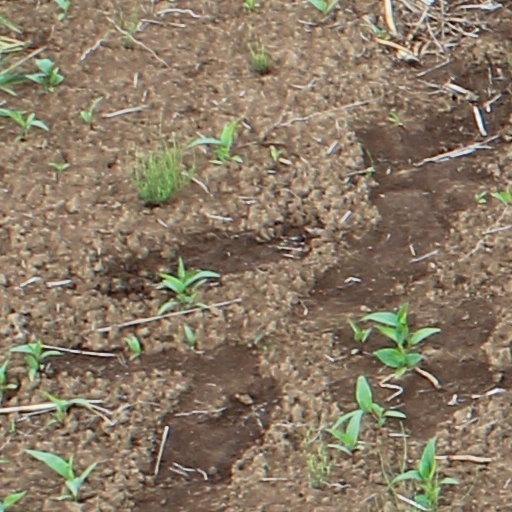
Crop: wheat